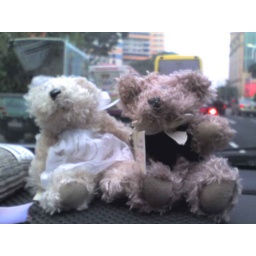
couple bear in car